Castella

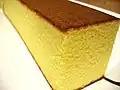
Close-up

The word "castella" is derived from the Portuguese , meaning "cake from Castile". Its closest relative is "pão-de-ló", a Portuguese cake. "Pão-de-ló" can be in turned derived from the French "Pain de lof" or "Gâteau de Savoie".